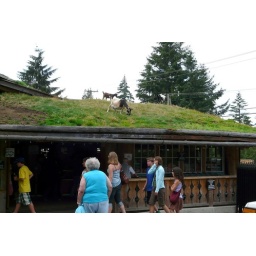
Coombs country market with it's sod roof &amp;amp; goats has been around way before green roofs became tres chic.